Reversal film

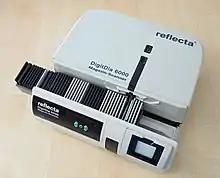
Film scanner

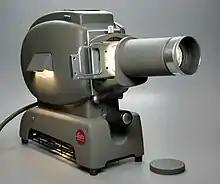
Slide projector Leitz Prado

Finished transparencies are most frequently displayed by projection. Some projectors use a sliding mechanism to manually pull the transparency out of the side of the machine, where it is replaced by the next image. Modern, advanced projectors typically use a "carousel" that holds a large number of slides; a mechanism automatically pulls a single slide from the carousel and places it in front of the lamp. Small externally lit or battery-powered magnifying viewers are available.